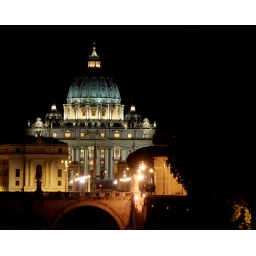
Vatican by night taken from bridge across river Tiber